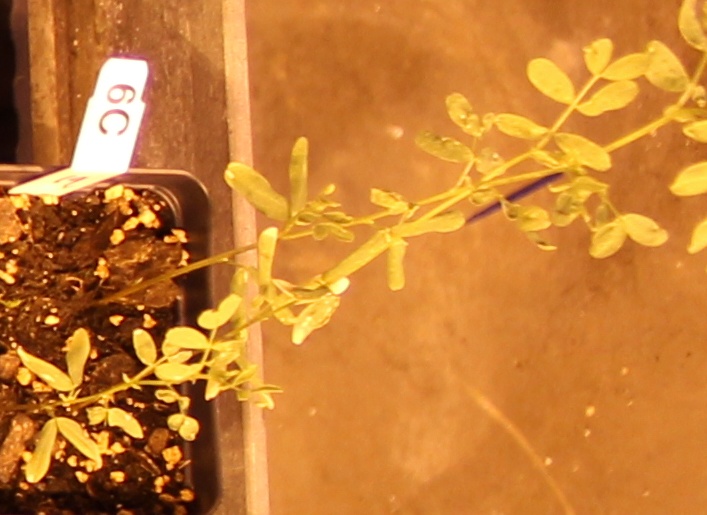
Label: Lentil